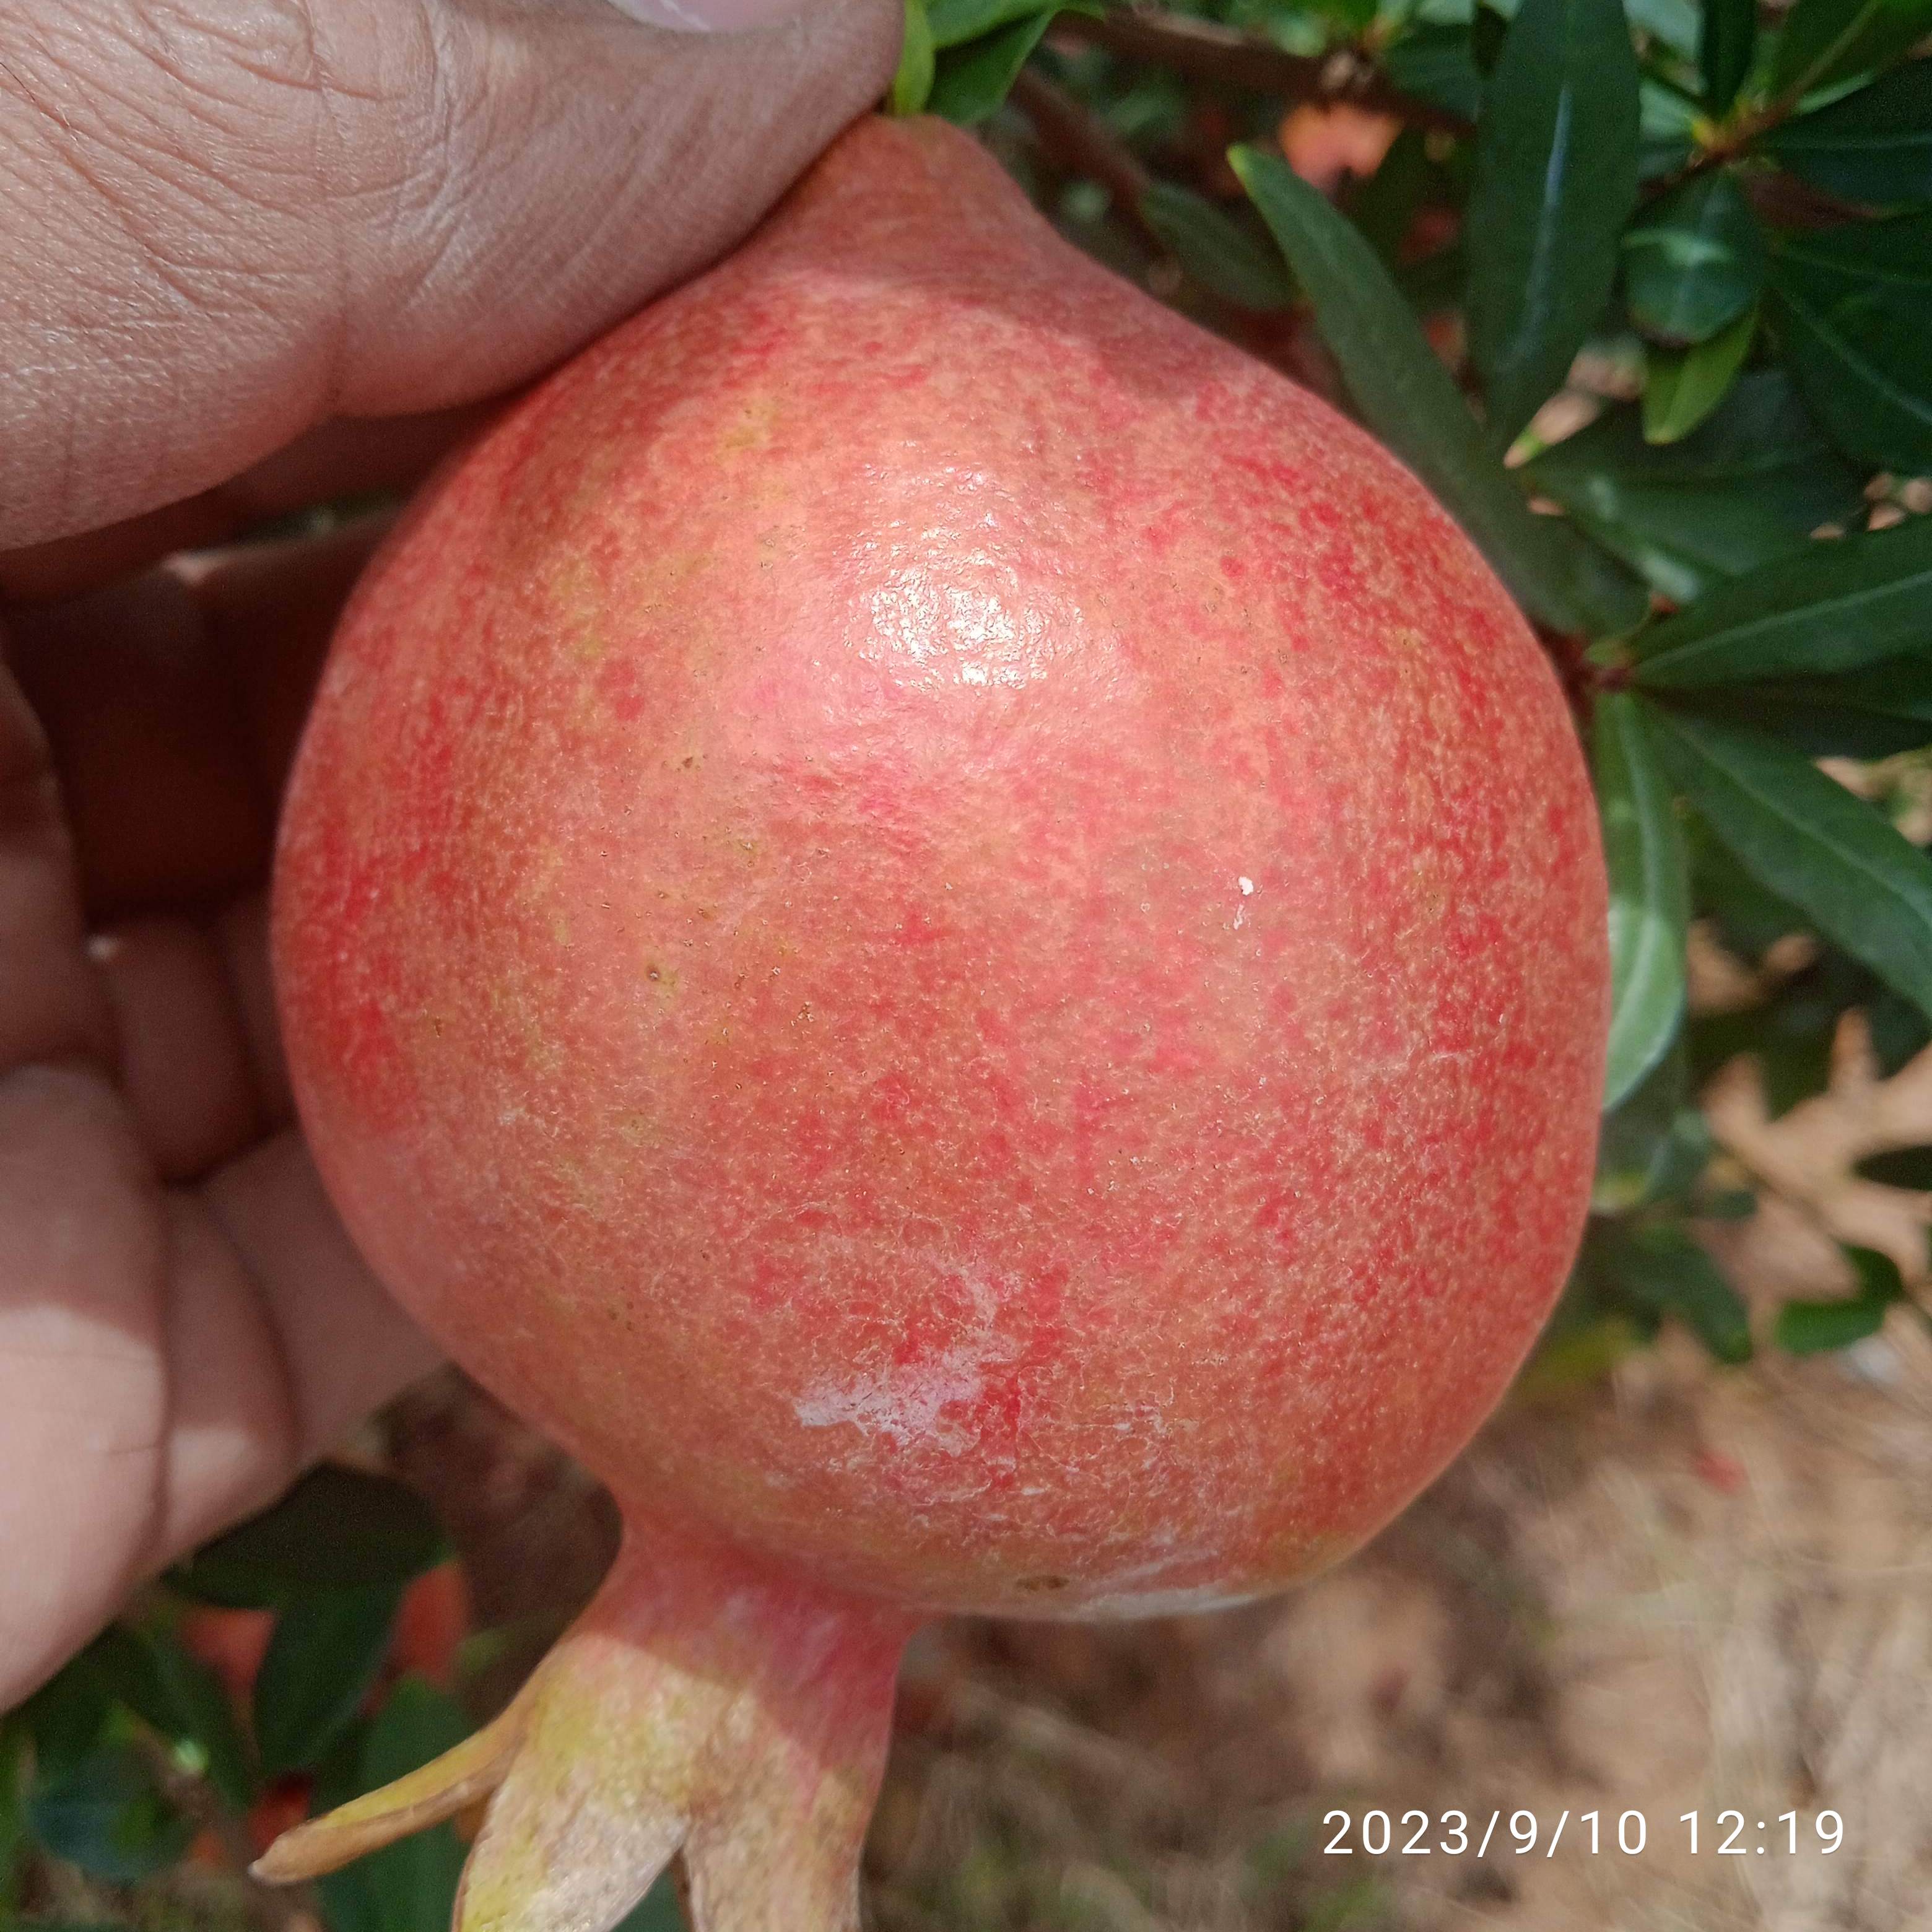
Label: Healthy